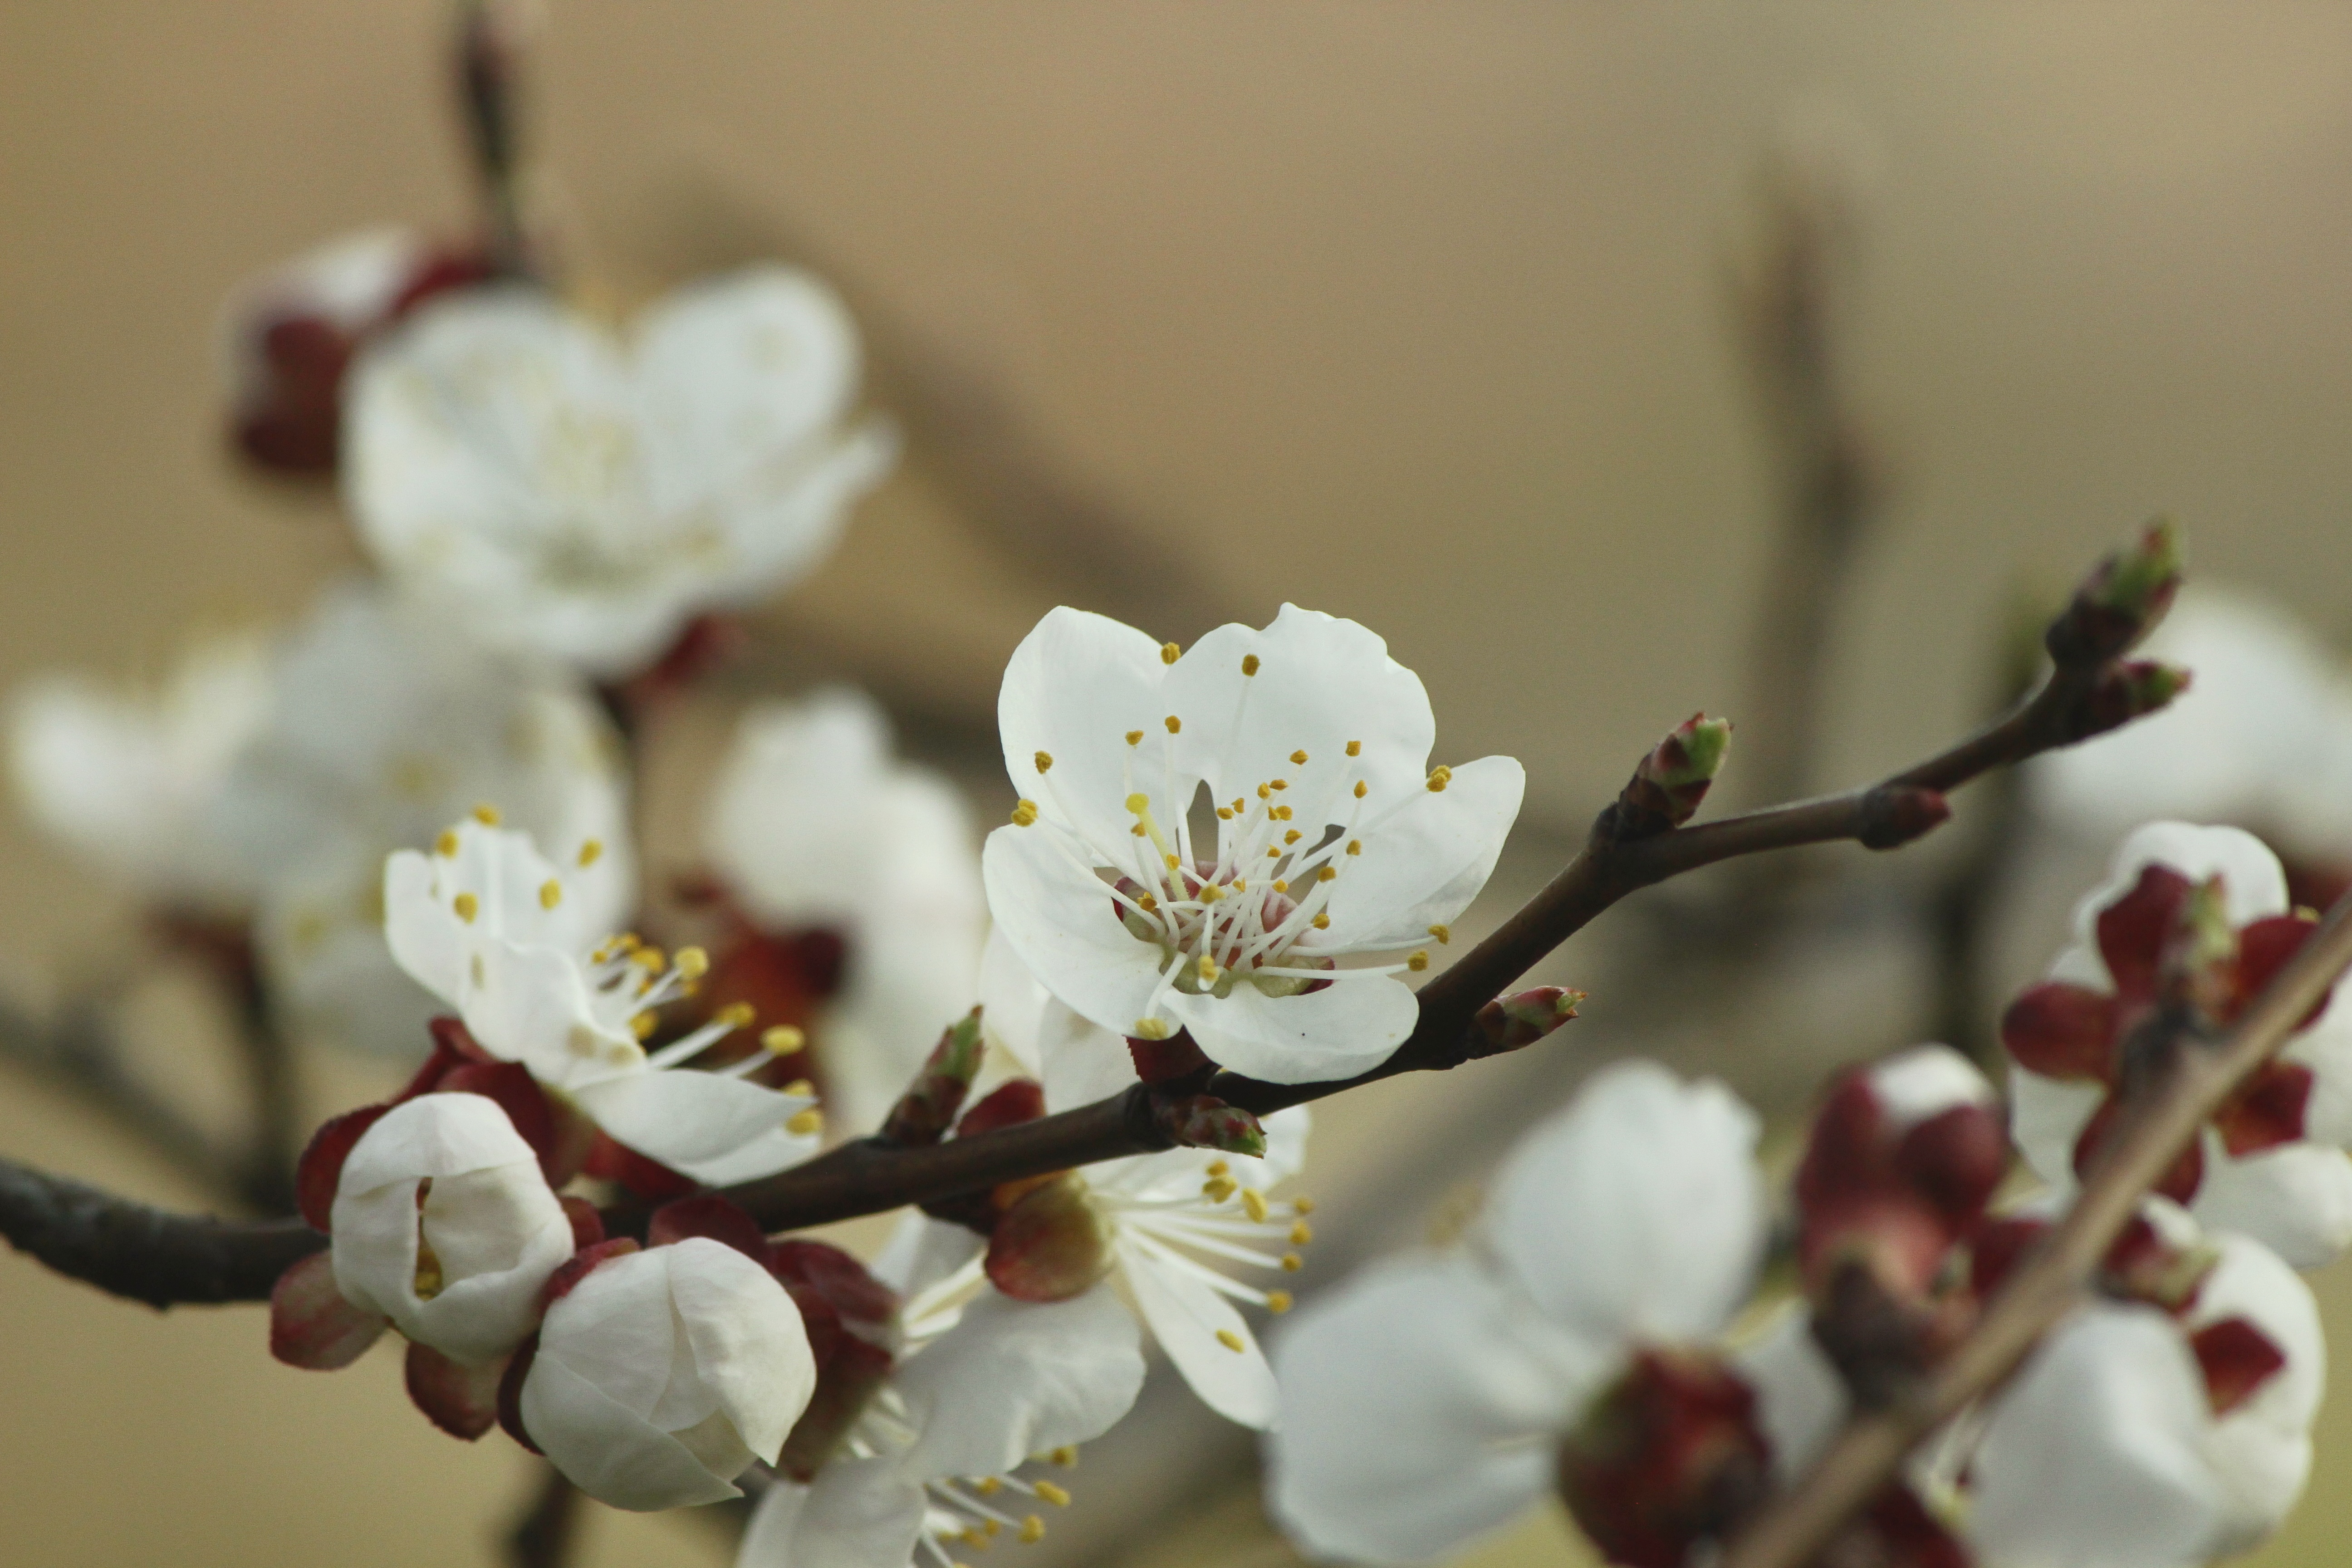
branch, blossom, blur, plant, white, fruit, flower, petal, bloom, food, spring, red, produce, macro, brown, botany, close, flora, cherry blossom, twig, close up, aesthetic, apricot, cherry, macro photography, flowering plant, apricot blossom